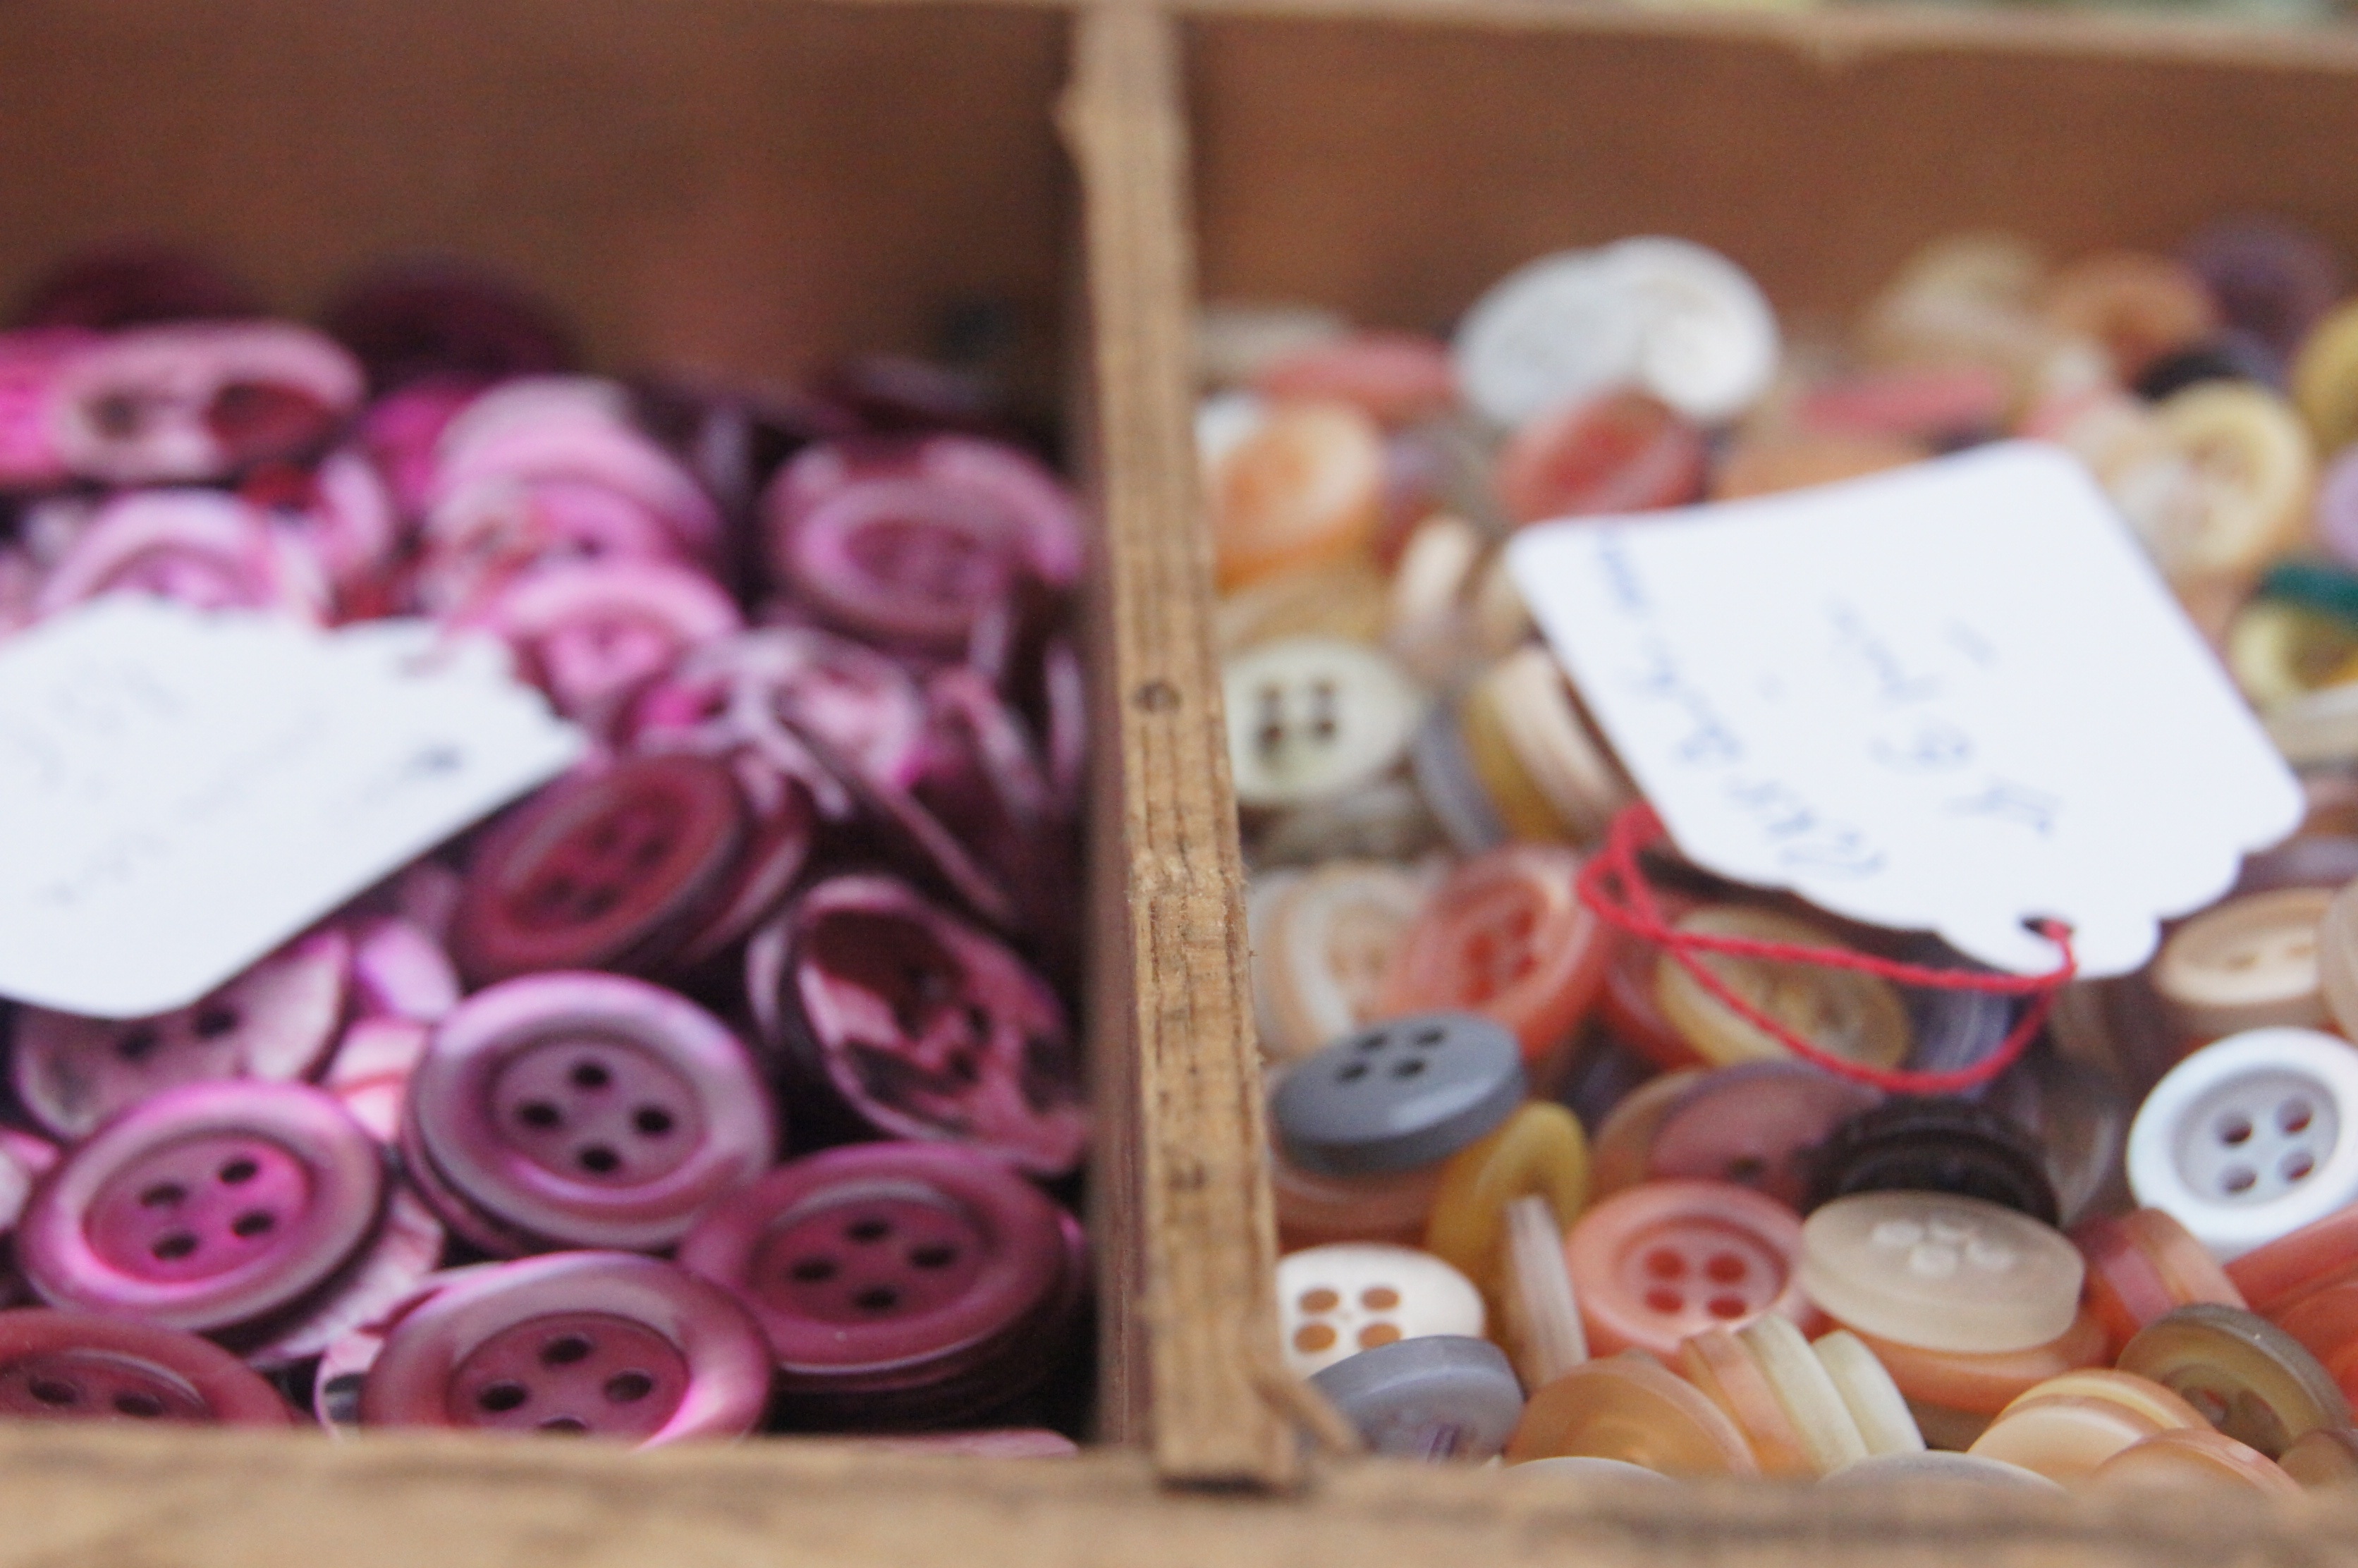
food, pink, baking, dessert, art, sweetness, flavor